John Mullanphy

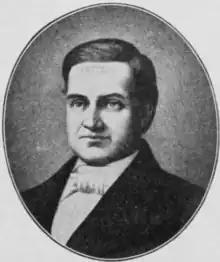

John Mullanphy (1758 – August 29, 1833) was an Irish immigrant to the United States who became a wealthy merchant in St. Louis and in Baltimore. He arrived in Philadelphia with his wife and child in 1792. He moved to the French frontier village of St. Louis in 1804. The village had 180 log and stone houses and fewer than 1,000 inhabitants when he arrived. The stone houses were mostly owned by the wealthy French fur traders.